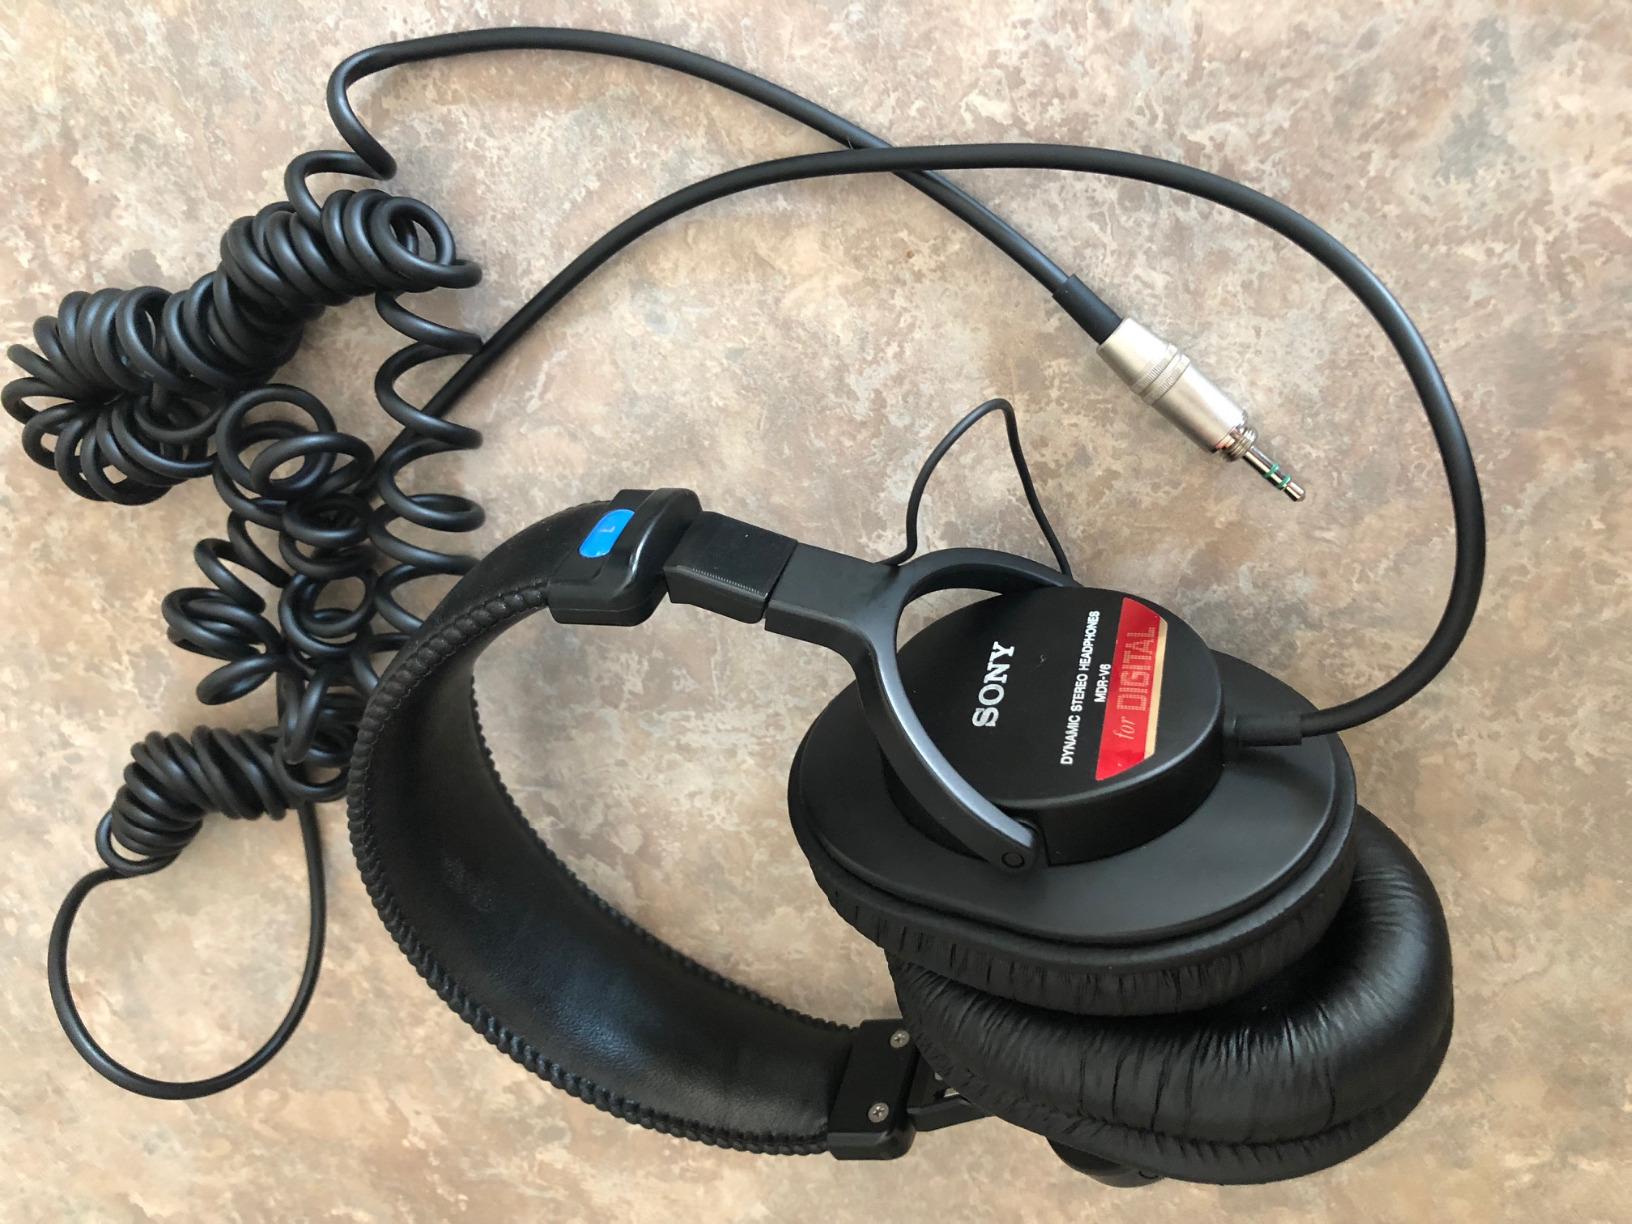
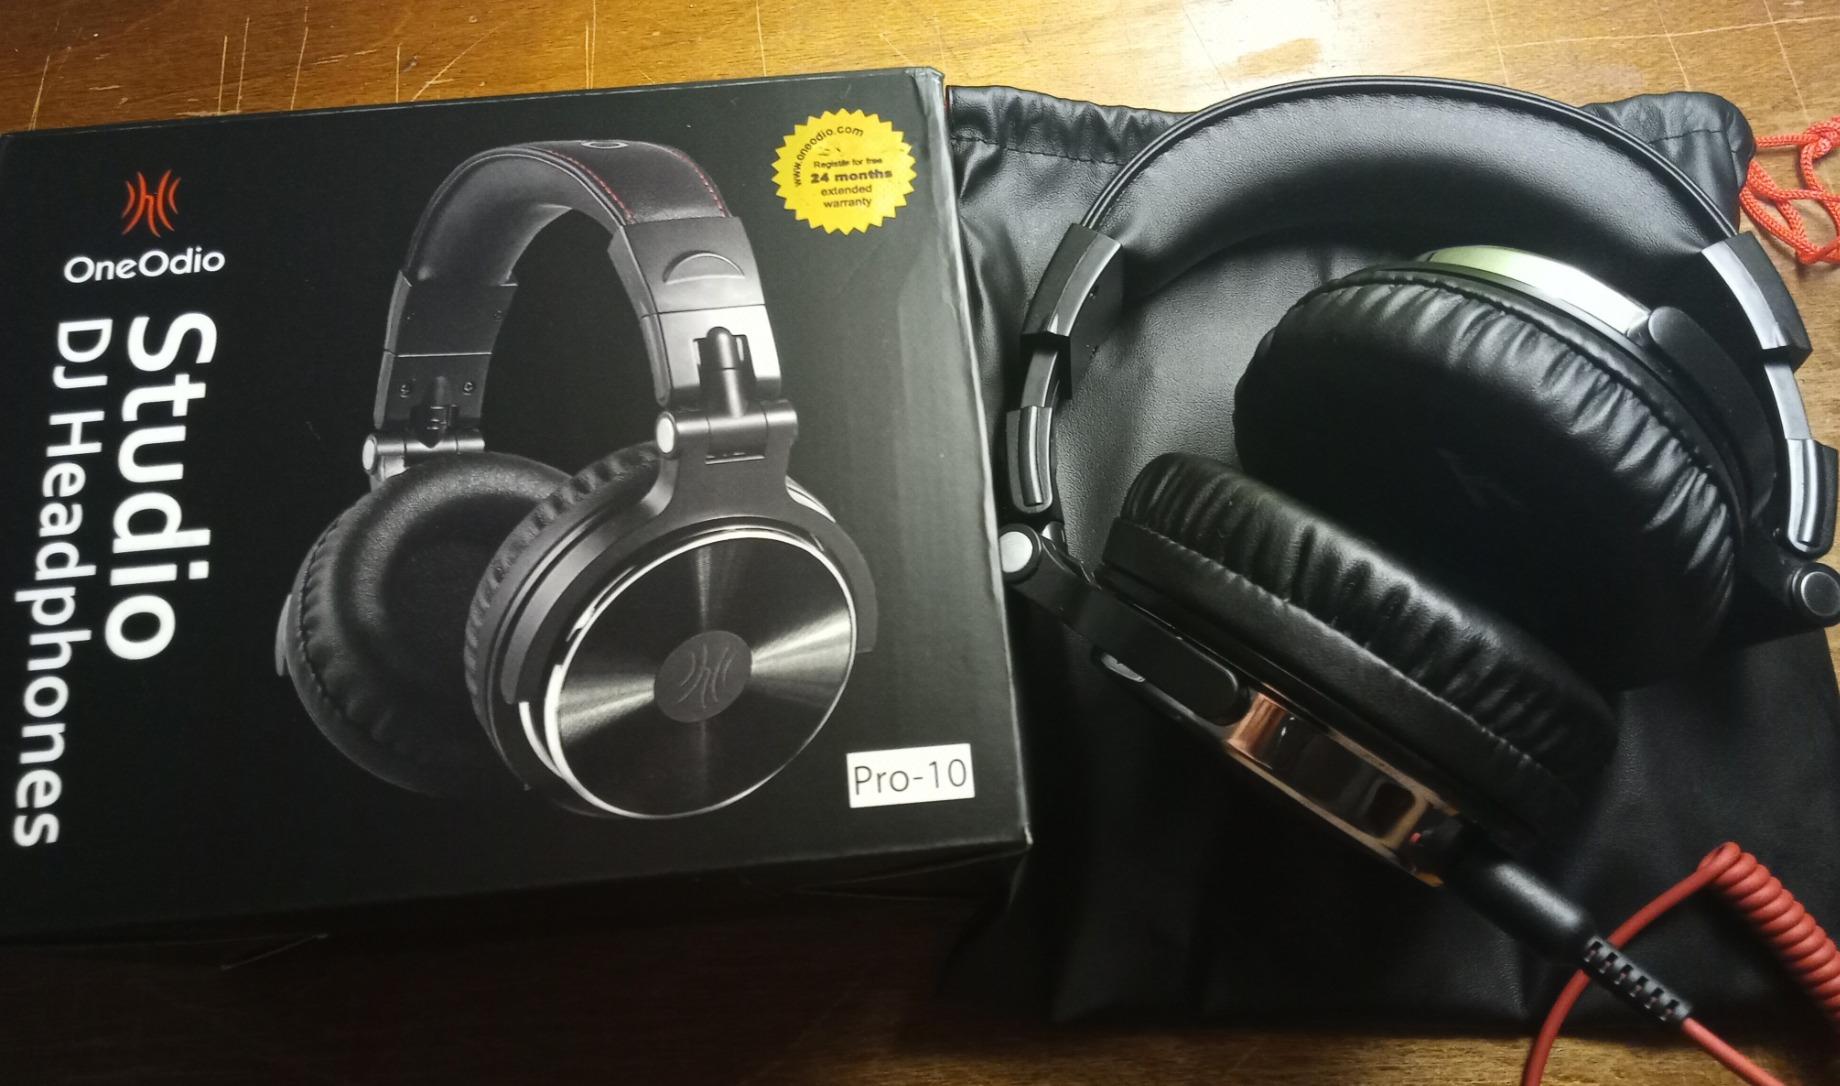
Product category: headphones
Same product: no